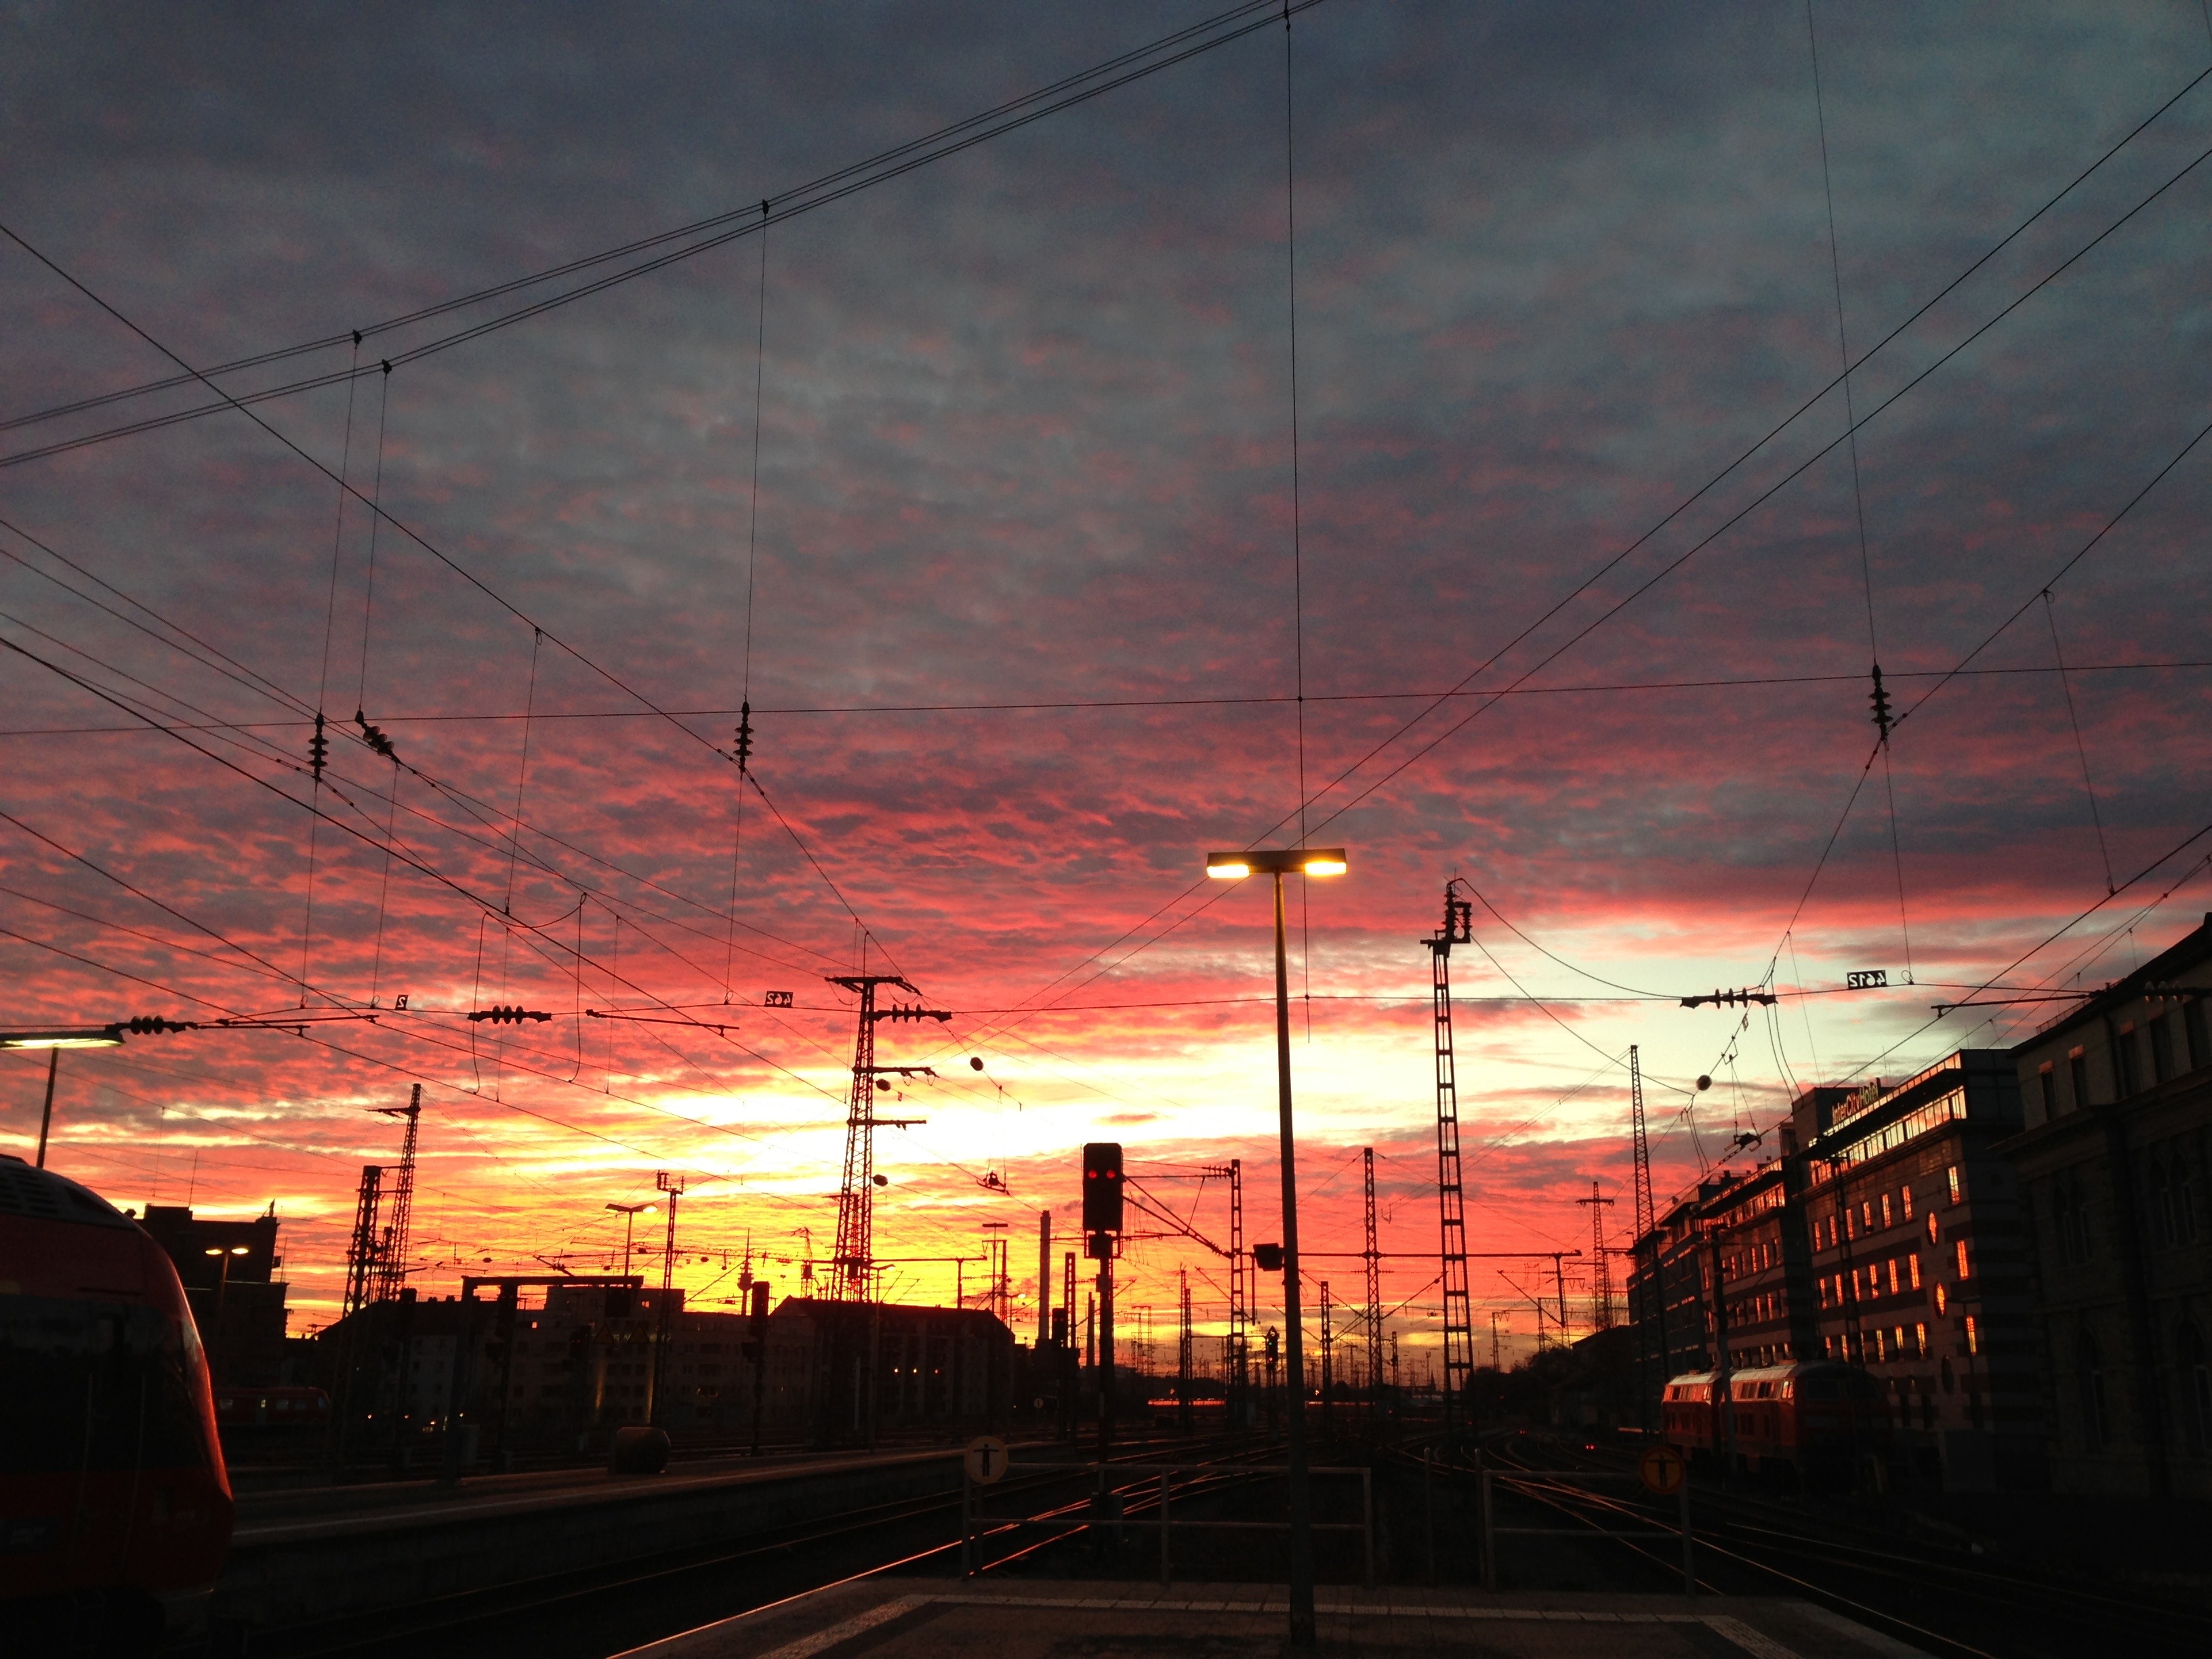
light, cloud, sky, sunrise, sunset, morning, purple, dawn, atmosphere, train, dusk, evening, twilight, line, red, darkness, clouds, railway station, mood, shape, abendstimmung, reddish, afterglow